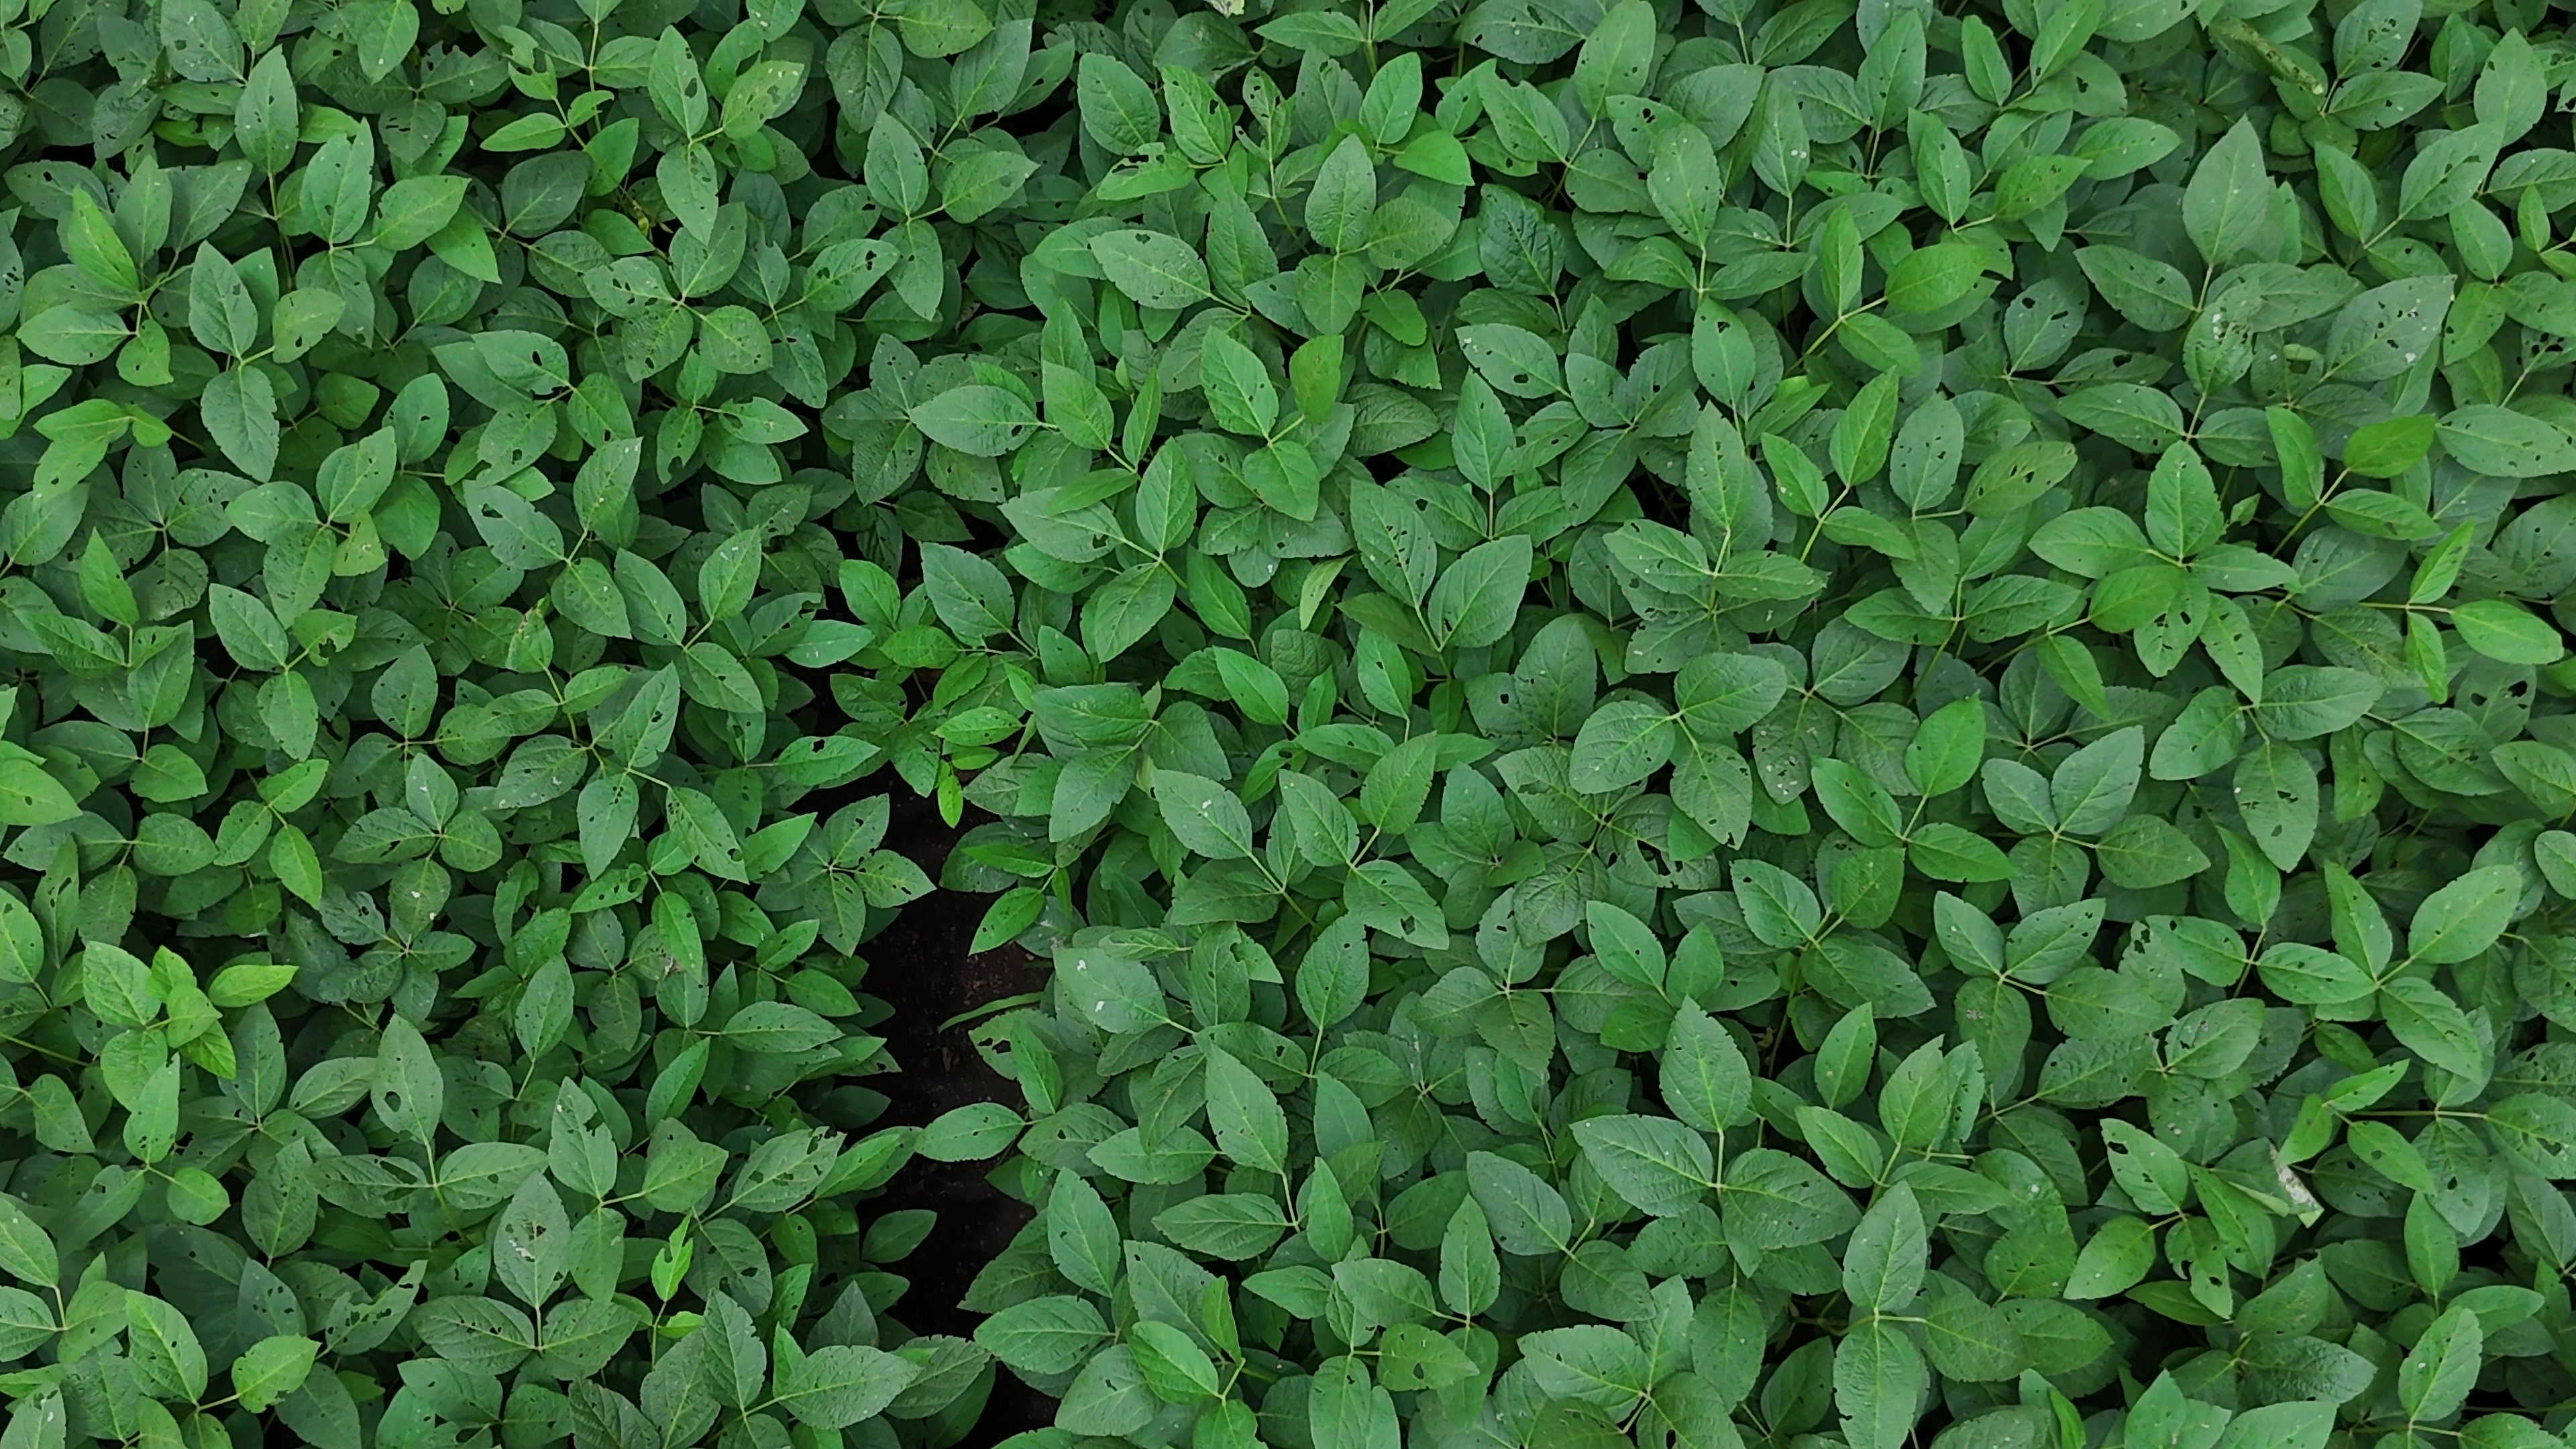
Label: Semilooper_Pest